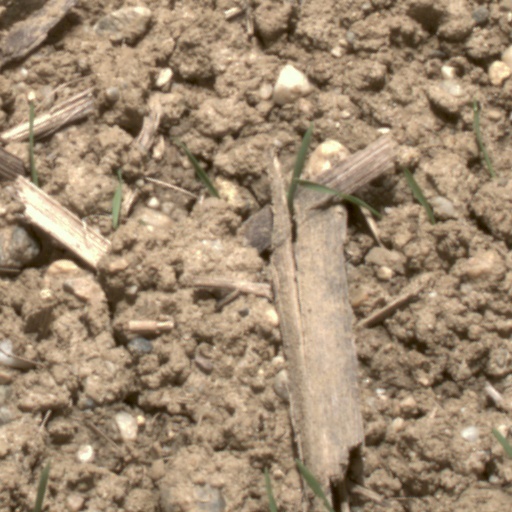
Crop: wheat